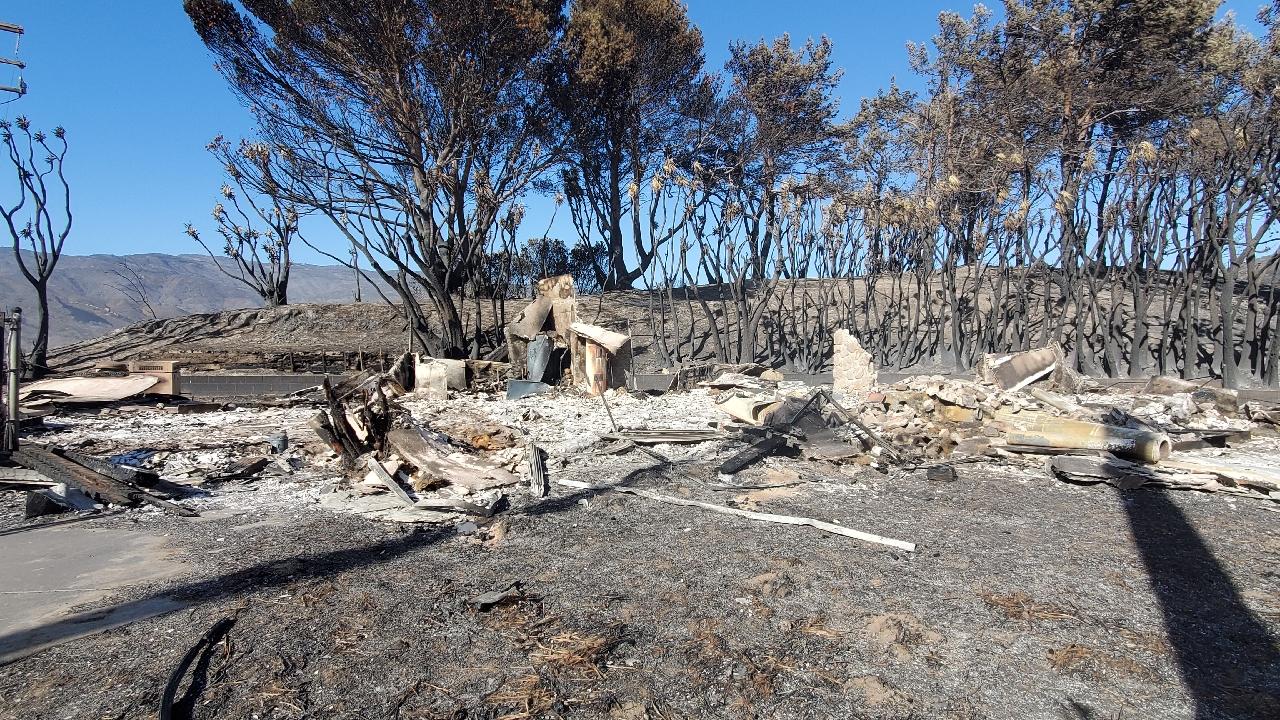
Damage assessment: destroyed